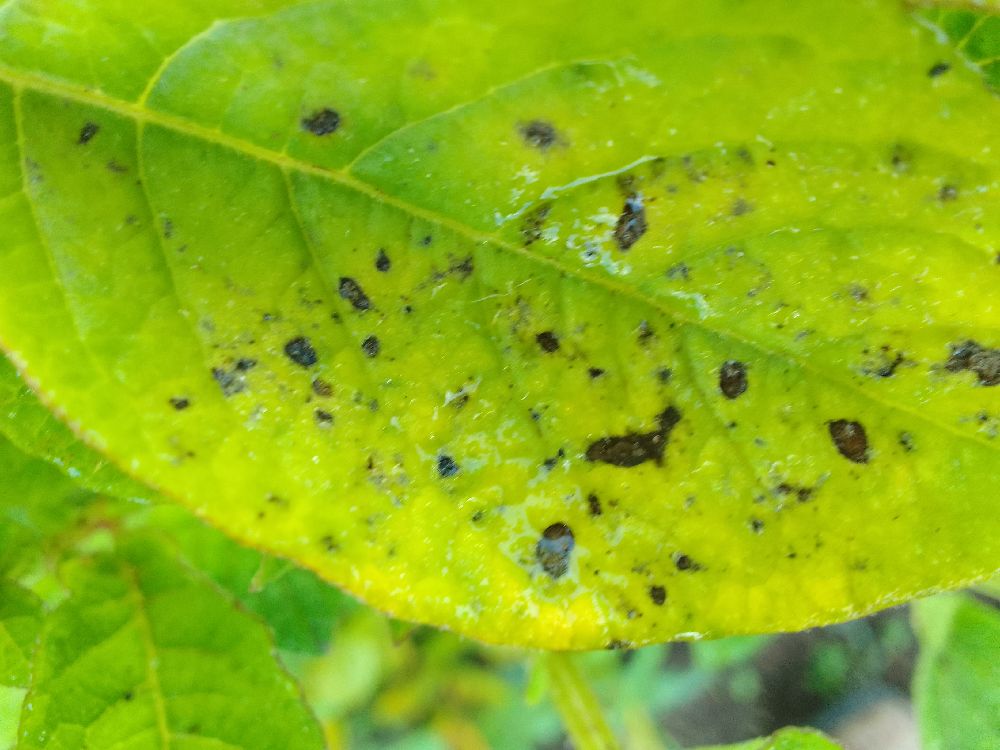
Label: Early blight